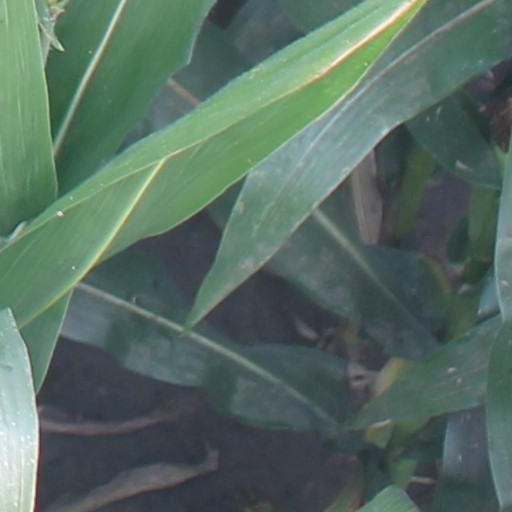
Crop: maize; corn